Horton Plaza (shopping mall)

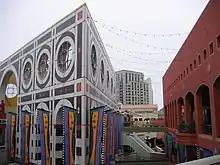
Palazzo Building (2004)

Horton Plaza was the $140 million centerpiece of a downtown redevelopment project run by The Hahn Company; architect Jon Jerde opened his practice, the Jerde Partnership, after Hahn awarded the commission to him in 1977. It was the first example of his so-called "experience architecture", opening on August 9, 1985, and led to numerous similar commissions.